Barnsbury Wood

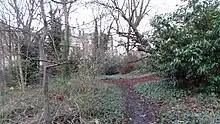

Barnsbury Wood is a Local Nature Reserve and Site of Borough Importance for Nature Conservation, Grade I, in Barnsbury in the London Borough of Islington. With an area of only 0.35 hectares, it is one of the smallest Local Nature Reserve in London It is owned and managed by Islington Council.